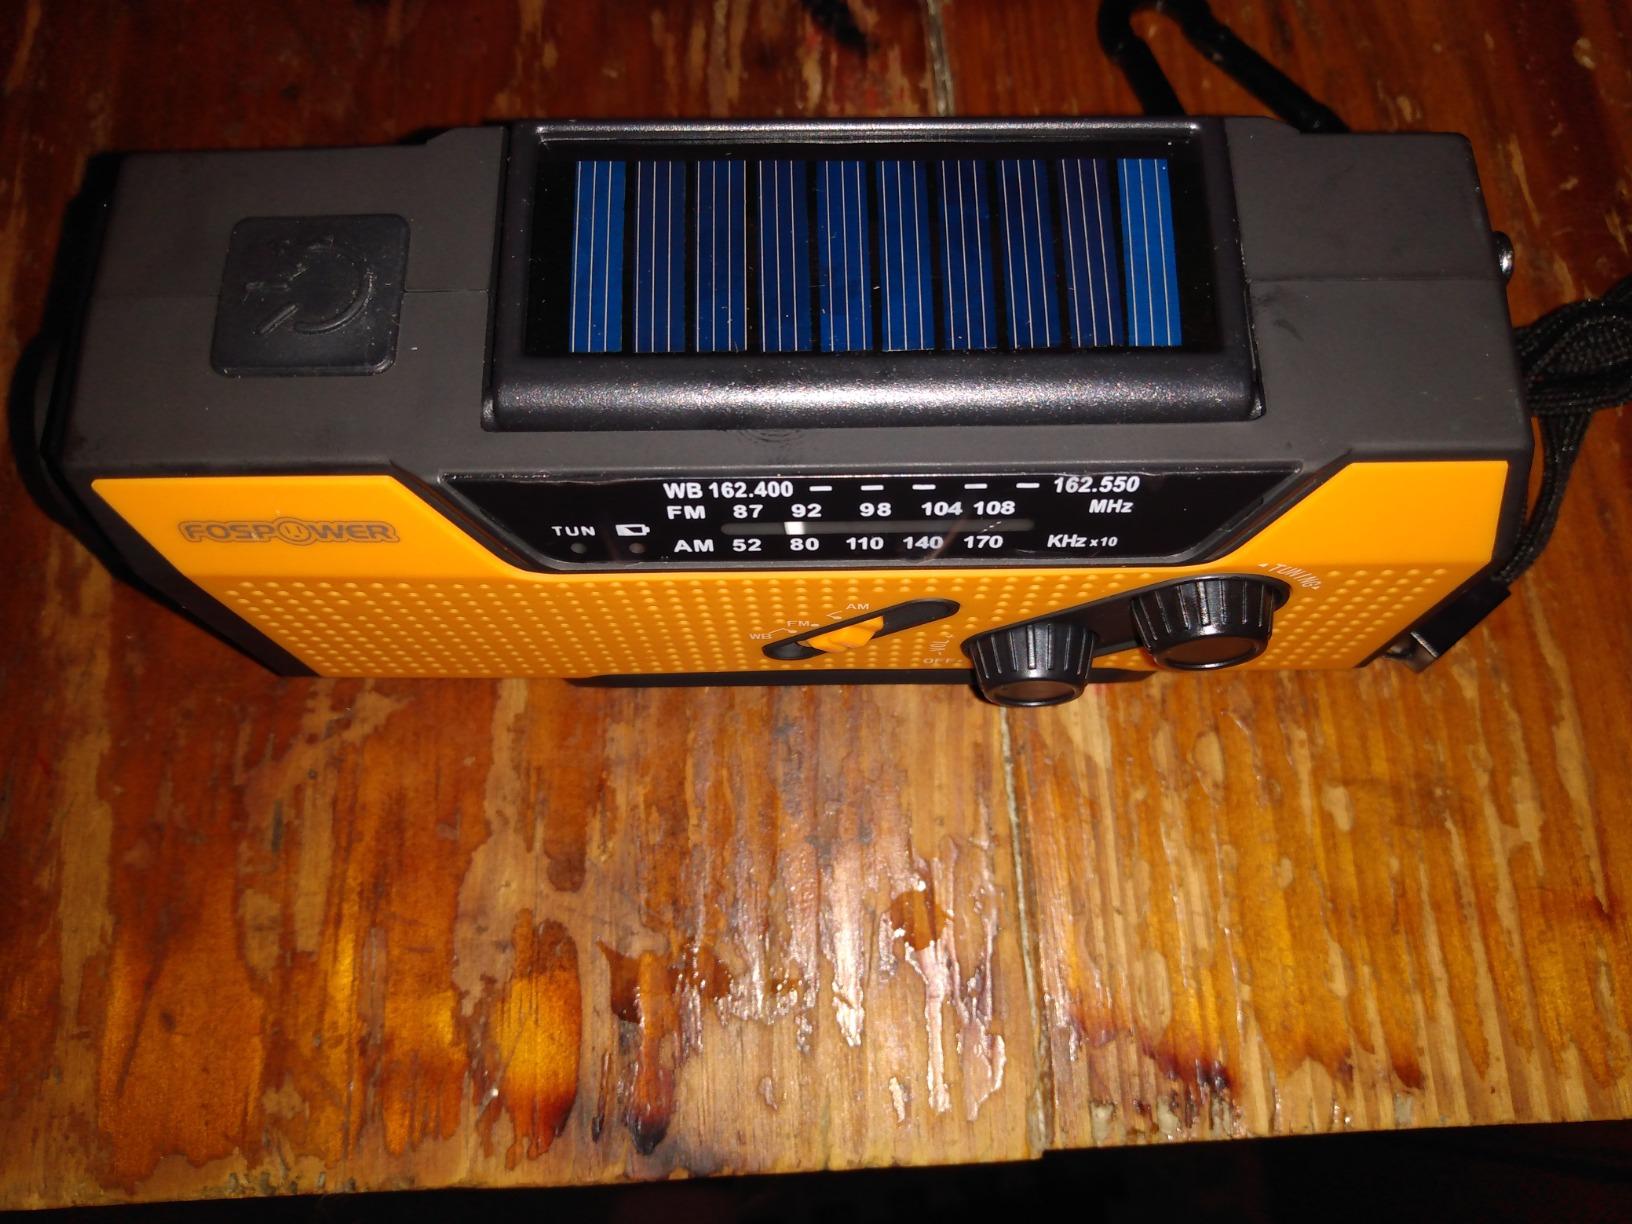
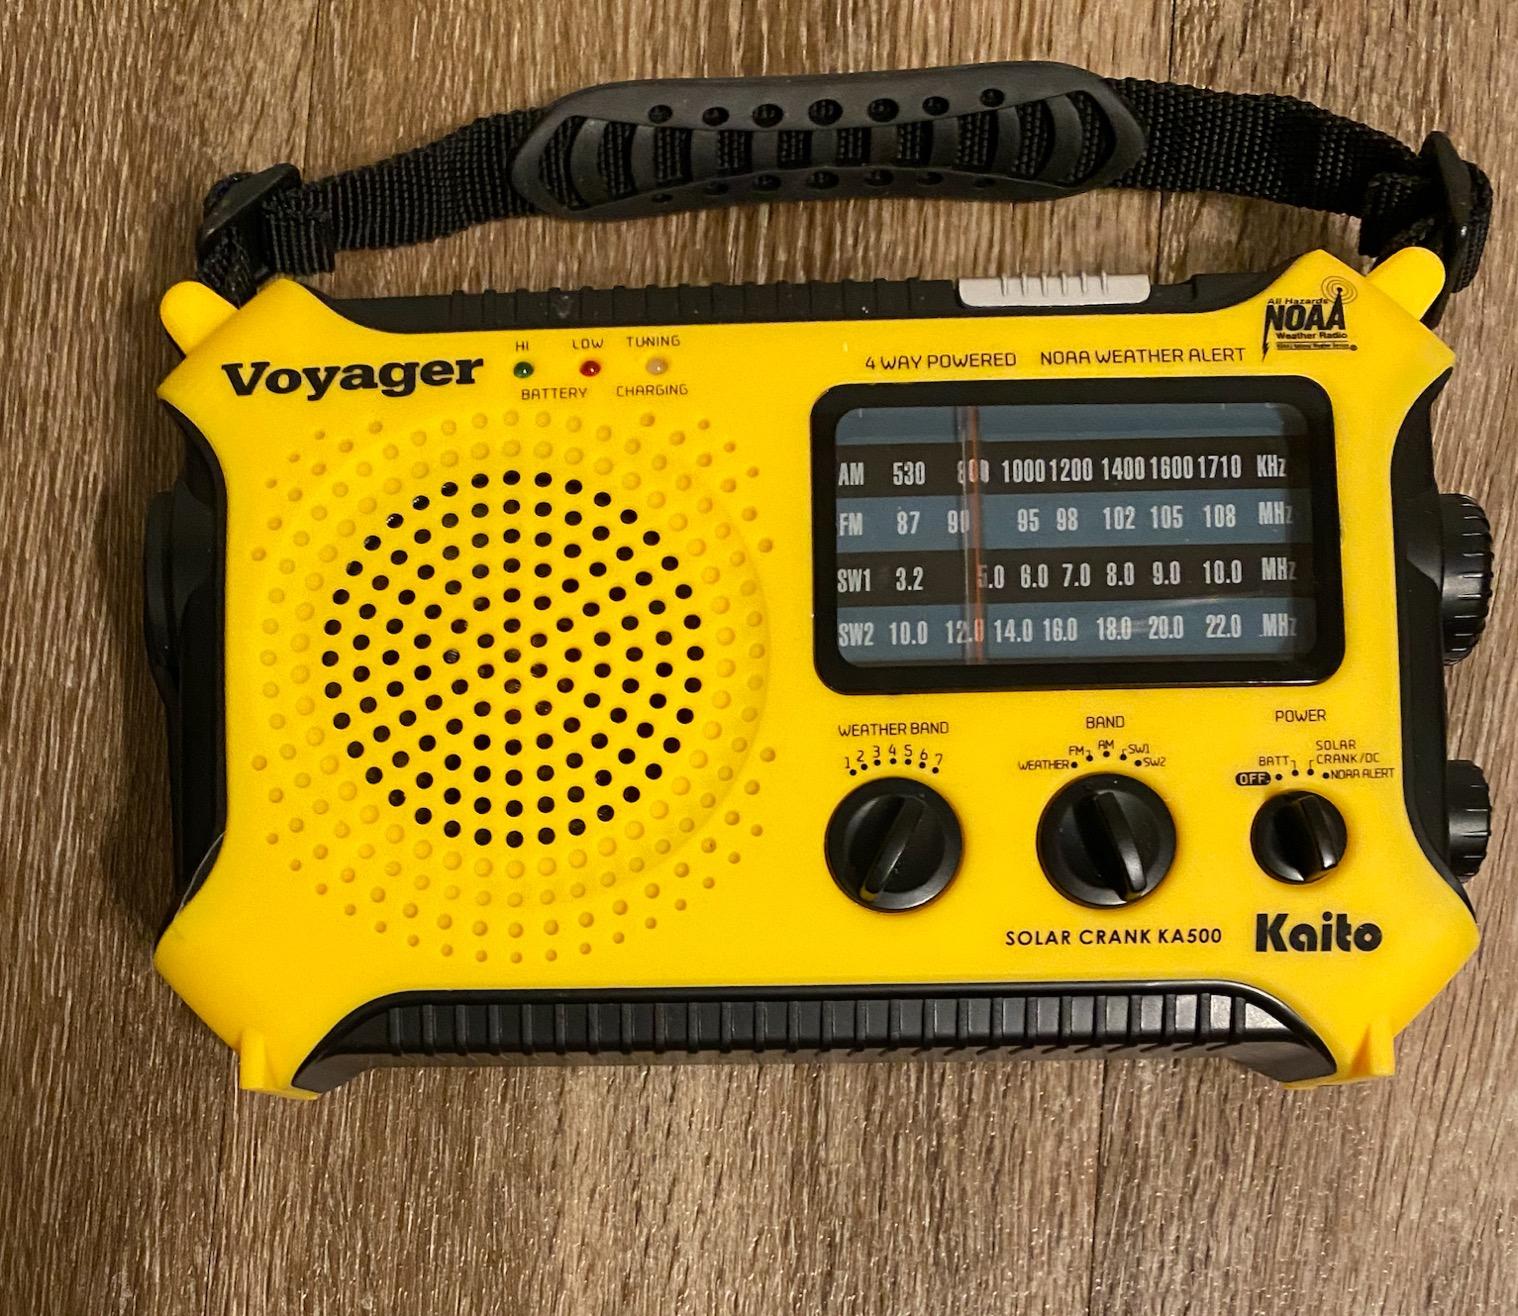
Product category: radio
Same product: no